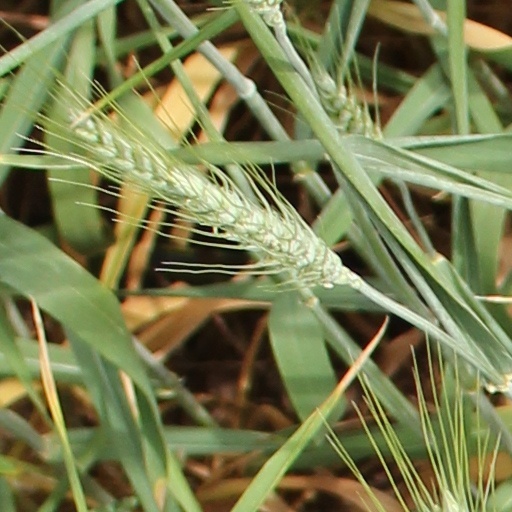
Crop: wheat